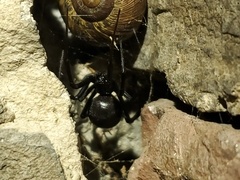
Species: Lactrodectus_hesperus